Dutch Republic

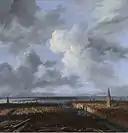
A view of Amsterdam, by Jacob van Ruisdael

The era of explosive economic growth is roughly coterminous with the period of social and cultural bloom that has been called the Dutch Golden Age, and that actually formed the material basis for that cultural era. Amsterdam became the hub of world trade, the center into which staples and luxuries flowed for sorting, processing, and distribution, and then reexported around Europe and the world.